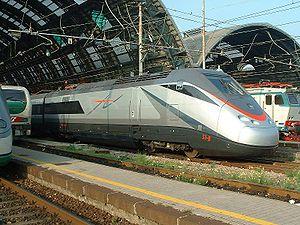
La grande vitesse ferroviaire en Italie consiste en un réseau de lignes à grande vitesse parcouru par des trains à grande vitesse, les ETR 500 et, depuis 2015, les ETR 1000: